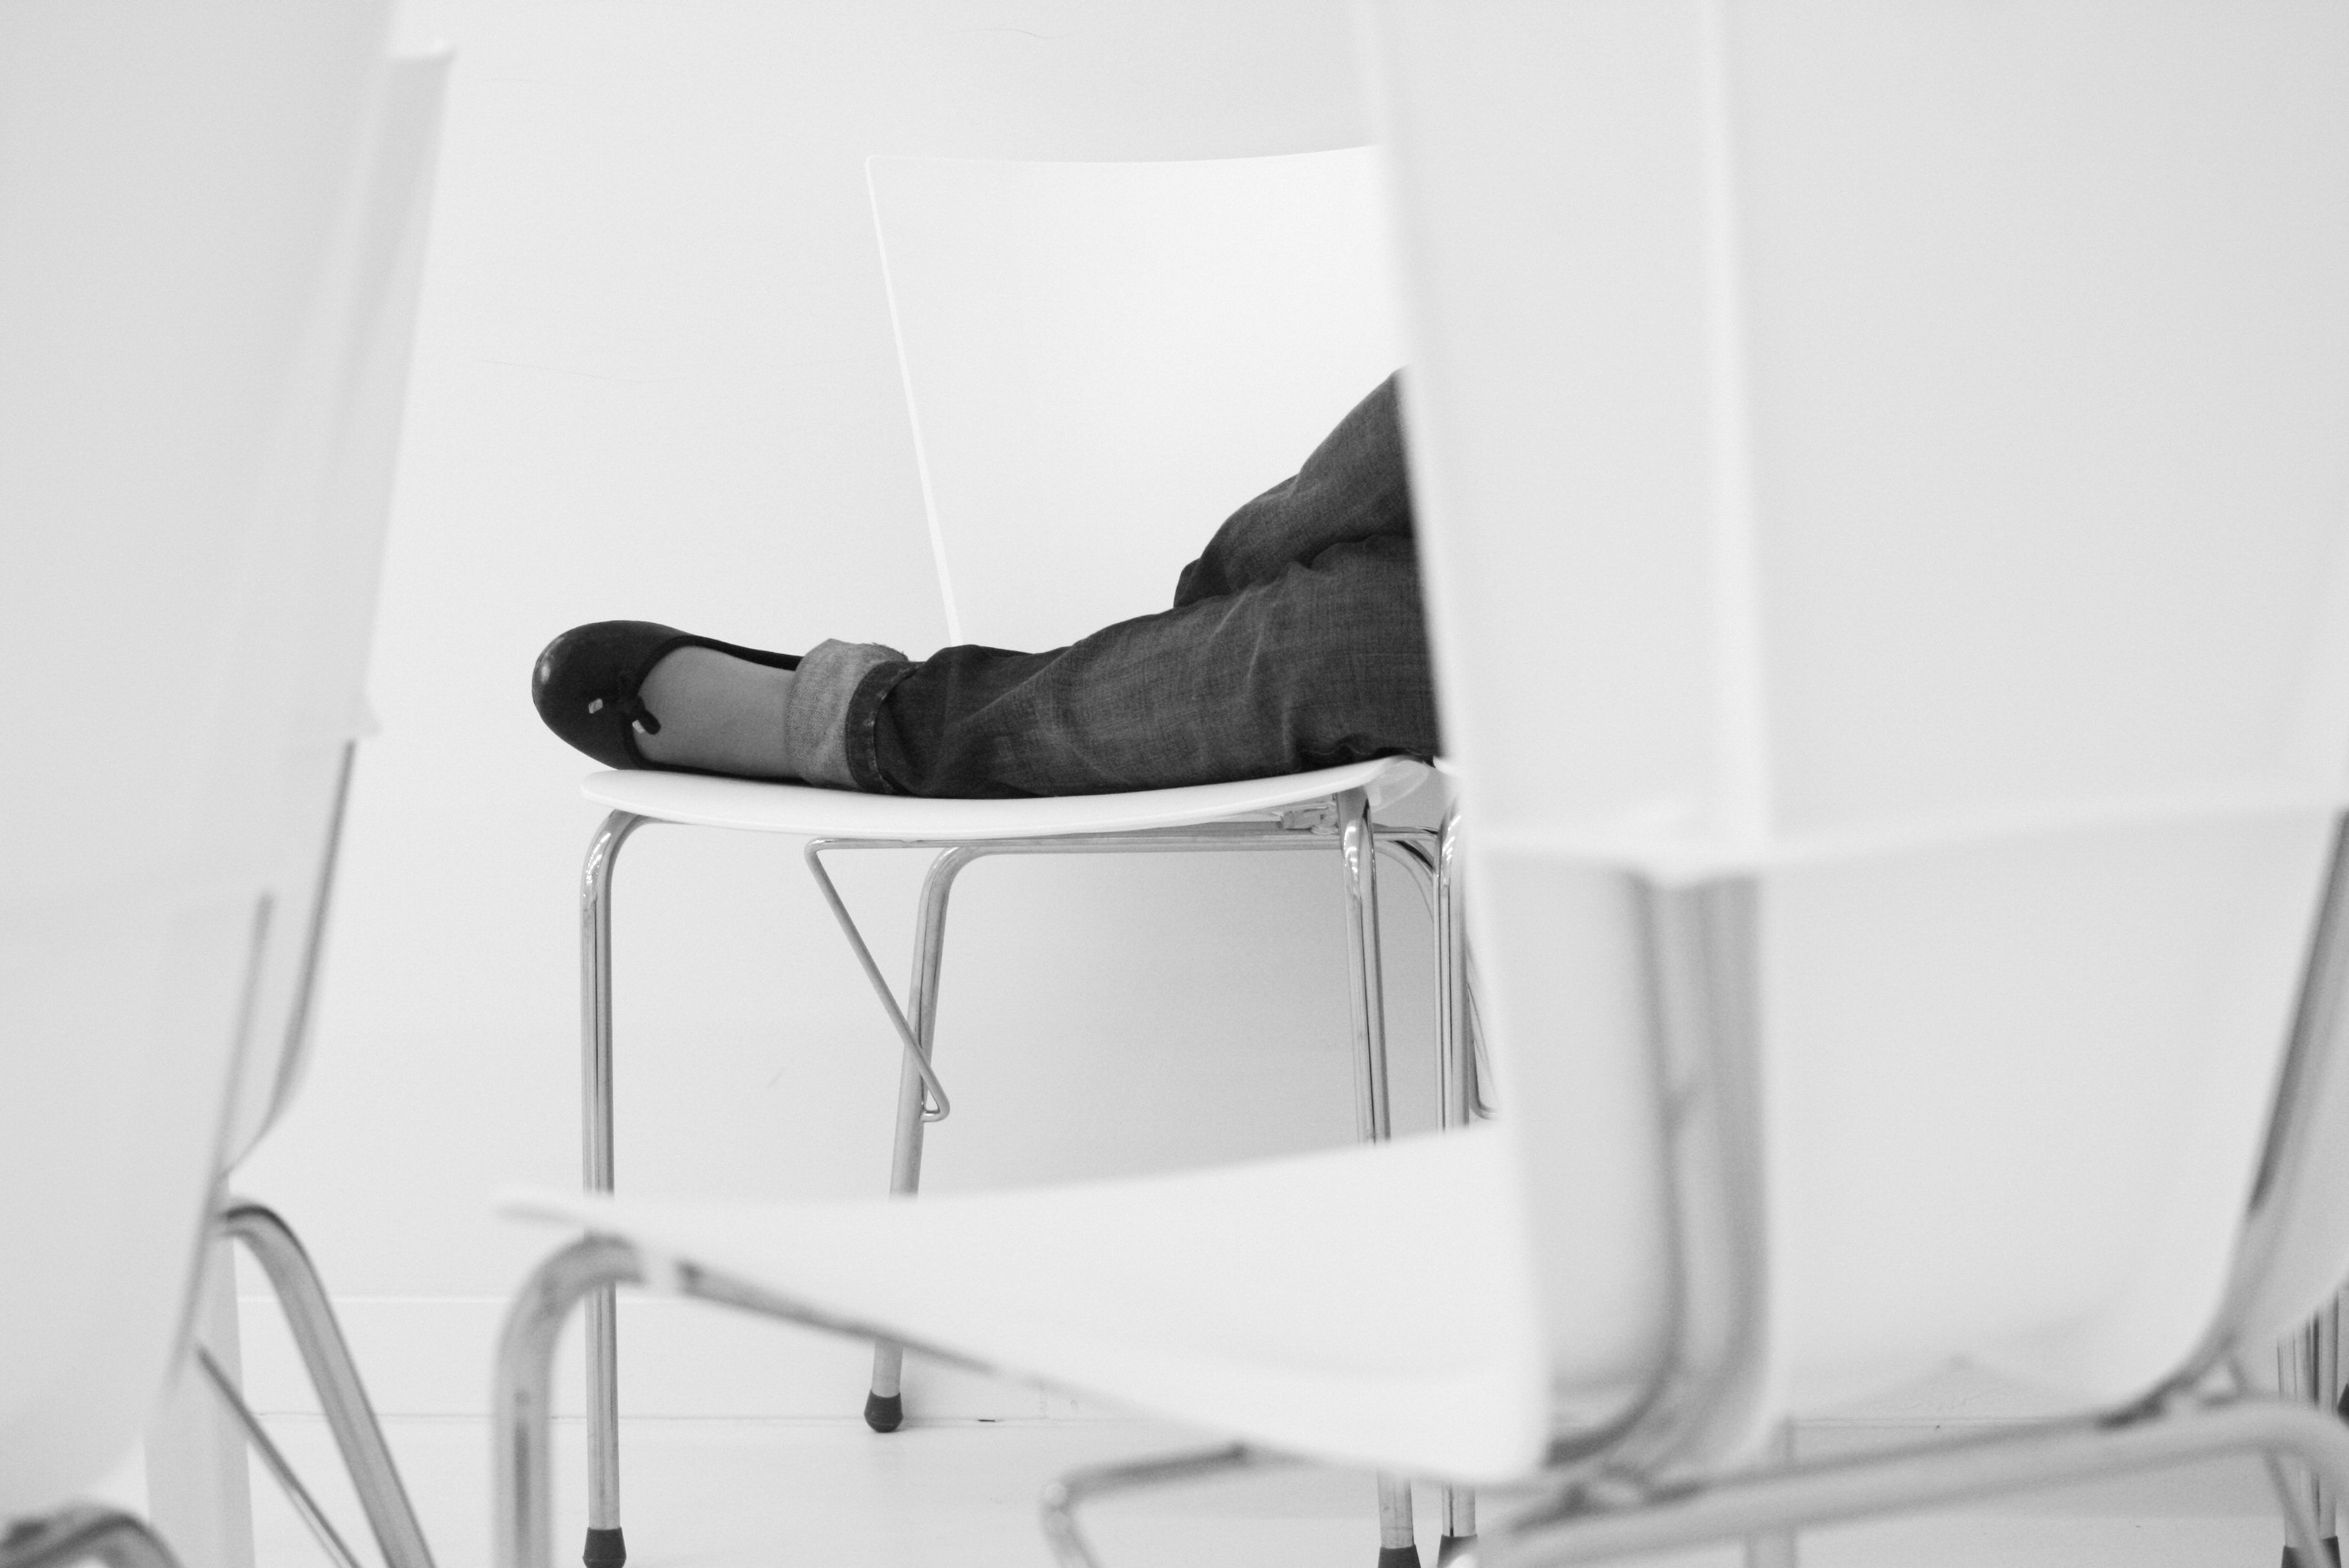
black and white, chair, feet, sitting, furniture, product, chairs, sleep, resting, armrest, monochrome photography, human positions